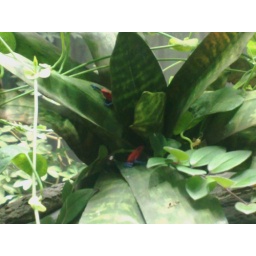
red + blue frogs that breed in the water that collects in tree leaves